Durif

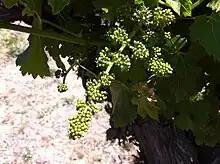
Petite Sirah/Durif in bloom.

DNA fingerprinting has shown that the majority of Petite Sirah plantings in California are actually Durif. Some vineyards were found to be a field blend of Durif and other varieties, such as Mondeuse noire, all labeled as "Petite Sirah". The vine is a popular planting in Lake, Mendocino, Sonoma, Napa, Monterey and San Joaquin County. In addition to being produced as a varietal wine, the grape is sometimes blended with Zinfandel. In years when heavy rain or the excess sun has weakened the quality or yield of Cabernet Sauvignon or Pinot noir plantings, Petite Sirah may also be used as a blending partner to strengthen the wine. The average age of Petite Sirah vines tends to be older than that of most Californian vines.